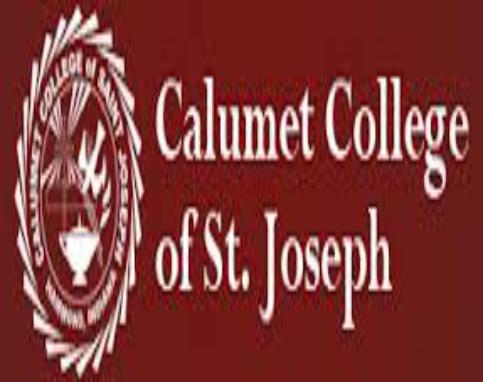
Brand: Calumet
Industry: Others